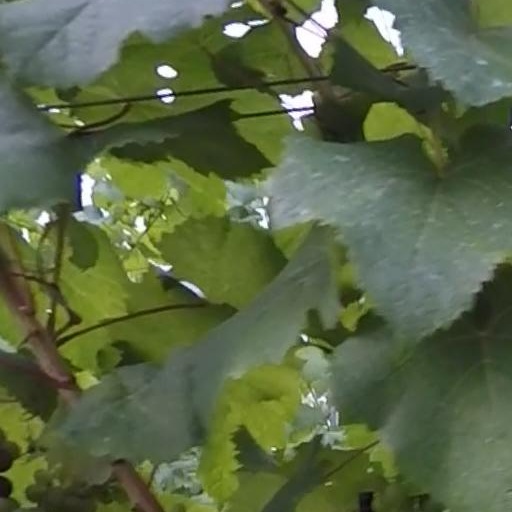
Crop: grape